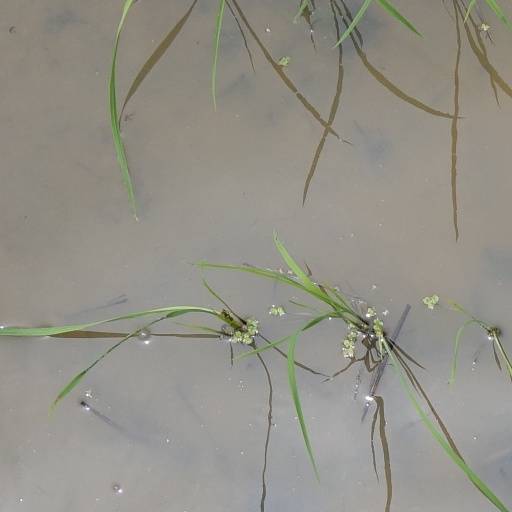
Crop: rice